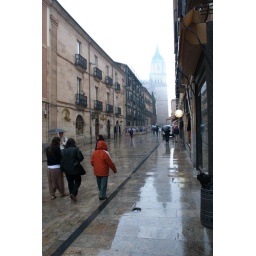
you can barely make out the cathedral tower in the sky, but it's a lot clearer in the reflection in the street